Peter Kenyon

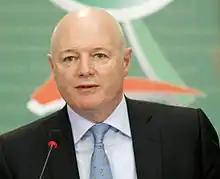
Peter Kenyon

Peter Kenyon (born 1954 in Stalybridge, Cheshire) is a British businessman who has served as the chief executive of English Premier League football clubs Manchester United and Chelsea, where he has been involved in contentious transfer dealings.